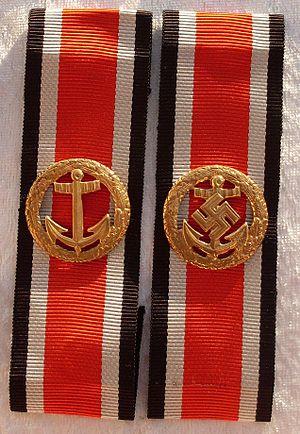
L'agrafe de la liste d'honneur est une distinction militaire allemande du Troisième Reich, et attribuée à tous les soldats des troupes de la Wehrmacht durant la Seconde Guerre mondiale.